Calstock

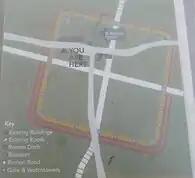
Map of the Roman Fort excavated at Calstock, Cornwall, UK (displayed on an interpretation board on the site)

As well as Calstock, other settlements in the parish include Albaston, Chilsworthy, Gunnislake, Harrowbarrow, Latchley, Metherell, Coxpark, Dimson, Drakewalls, Norris Green, Rising Sun and St Ann's Chapel.